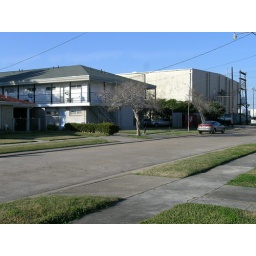
Apartment building on east side of street near Jefferson Hwy, adjacent to commercial building.